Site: brandenburg
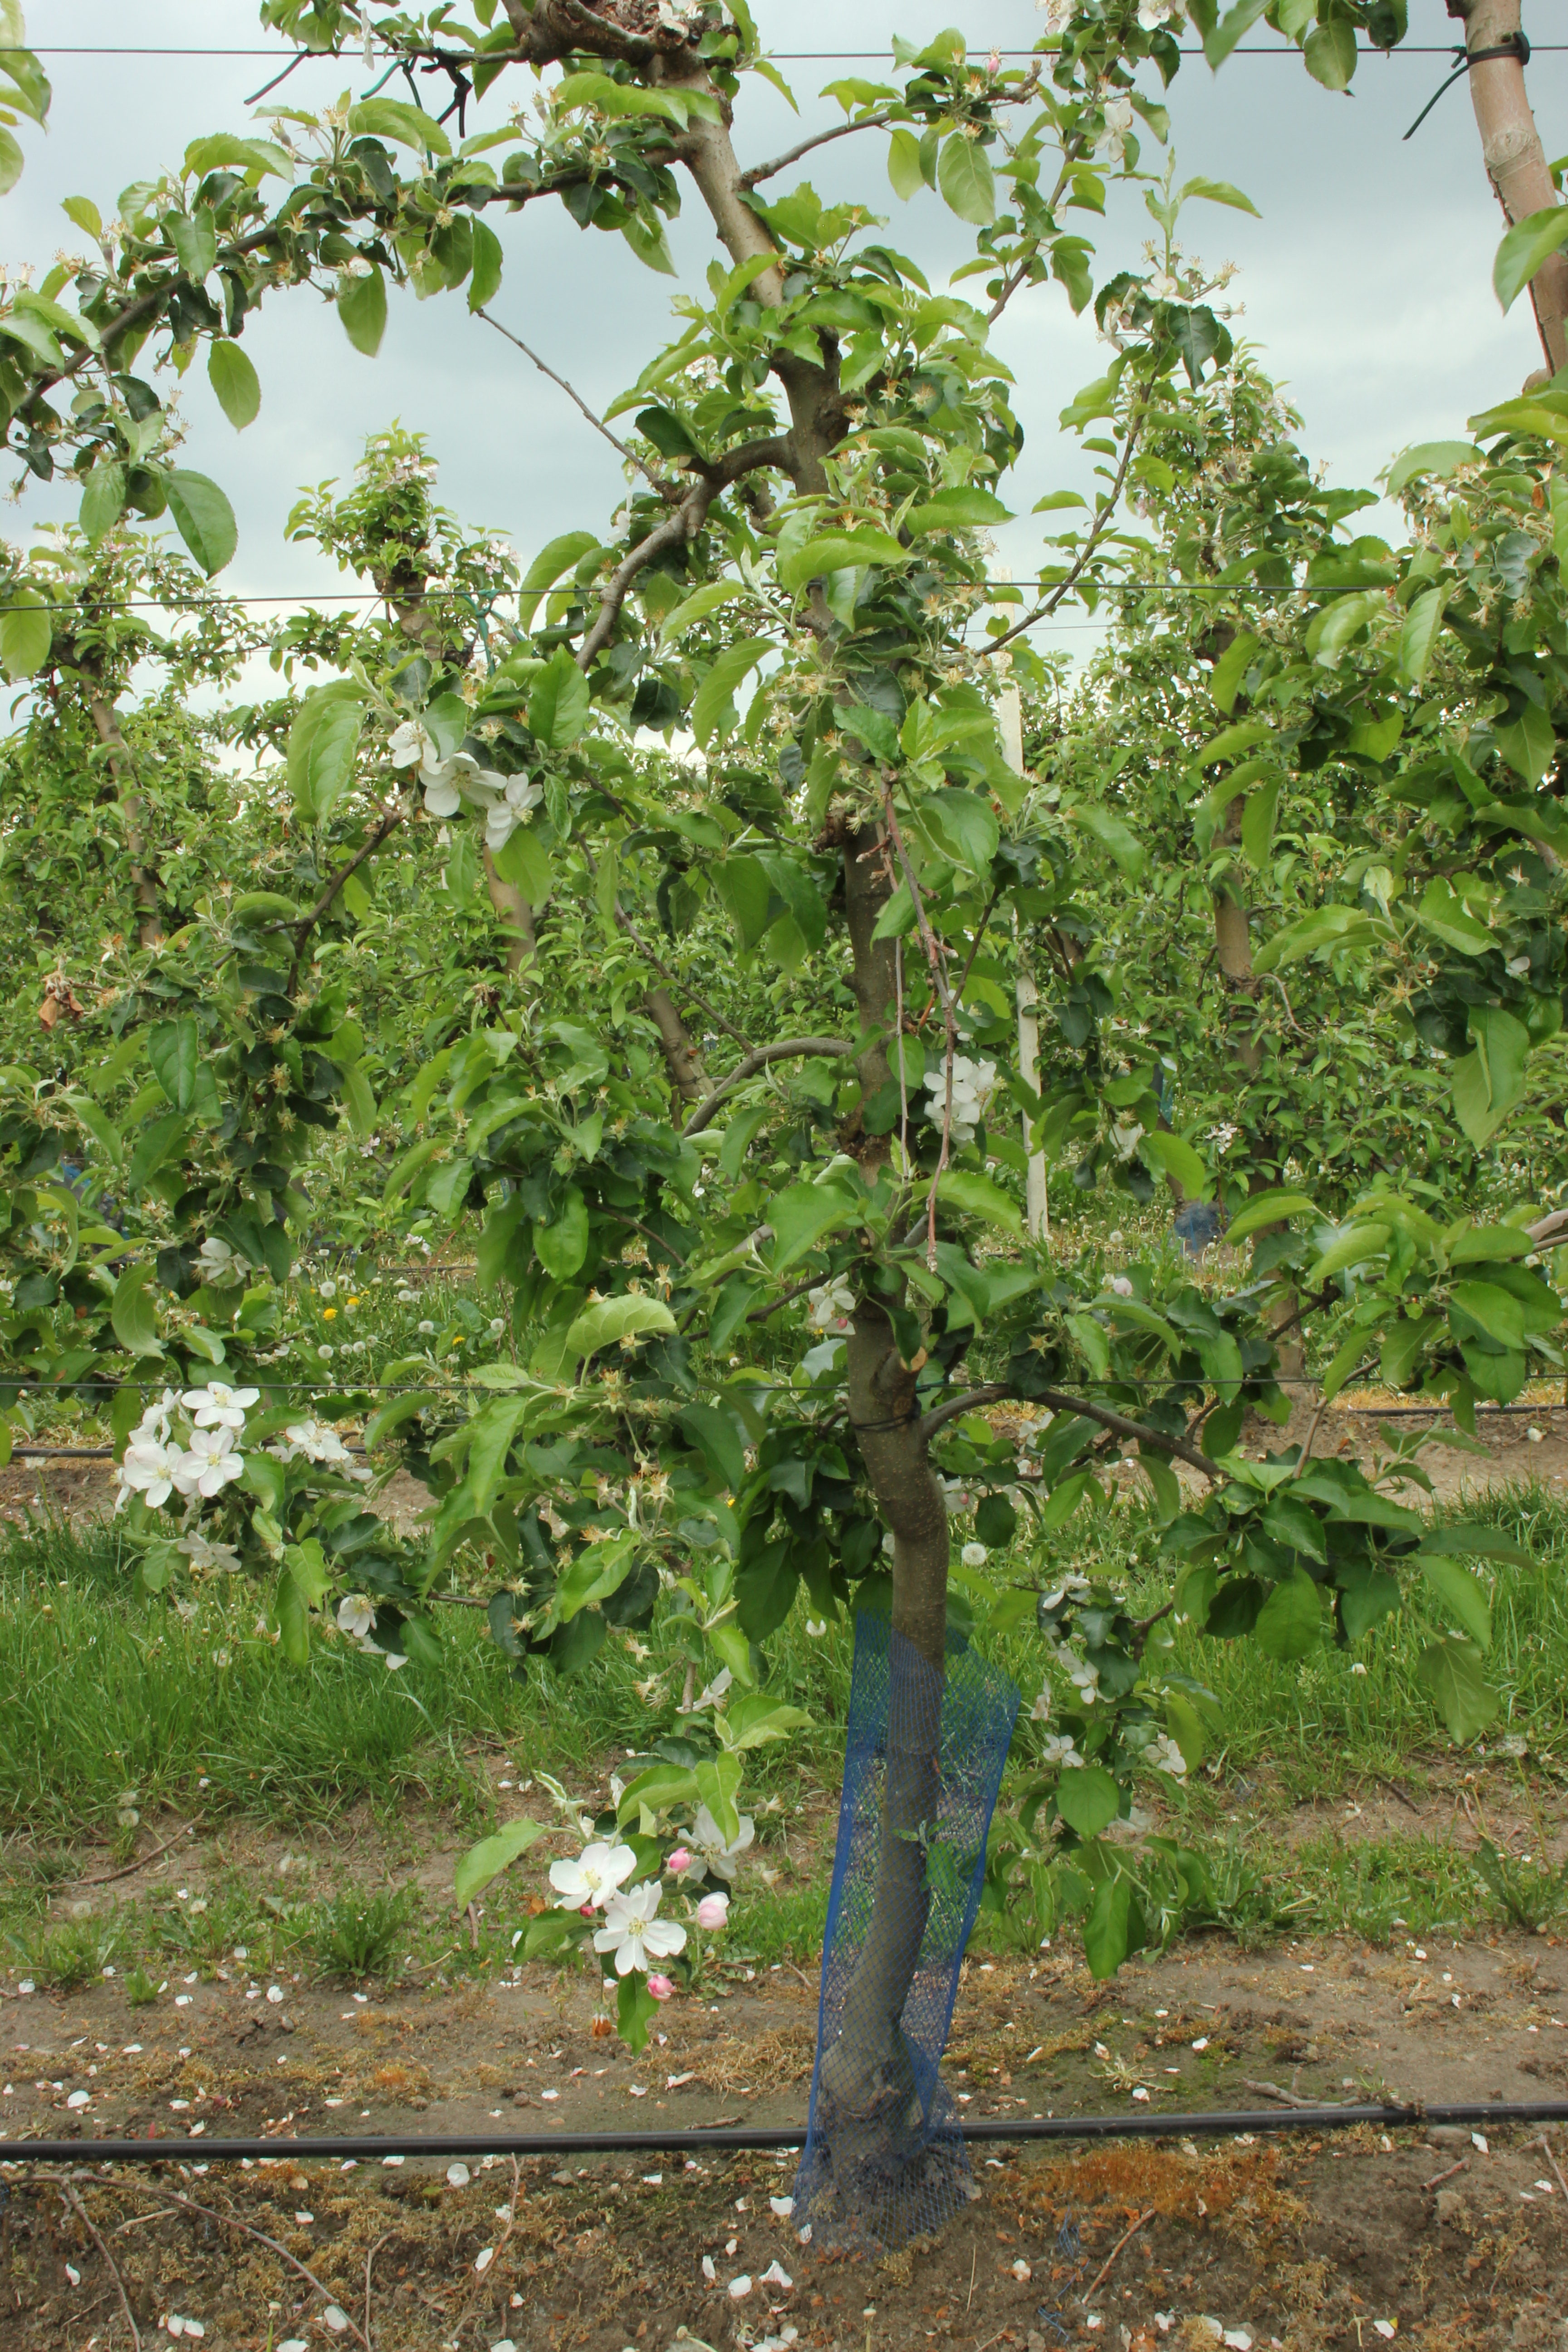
Growth stage (BBCH 67): Flowering